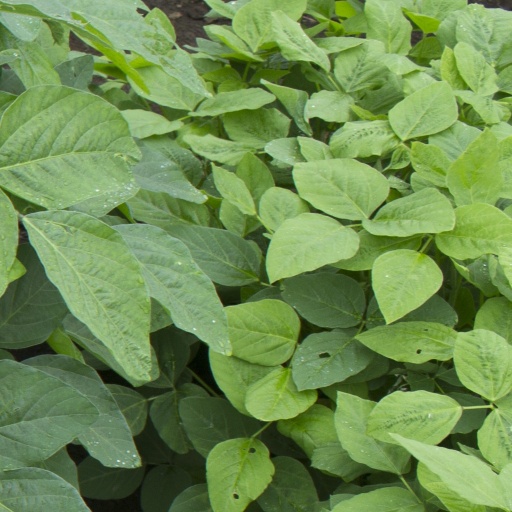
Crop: soybean